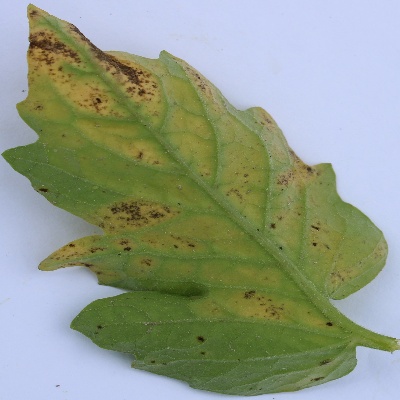
Crop: Tomato
Condition: septoria leaf spot